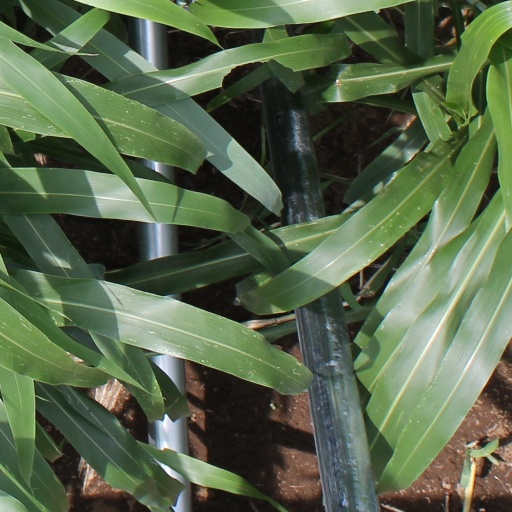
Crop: sorghum